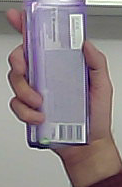
Product: milka_chocolate